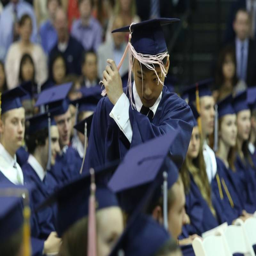
private school held its graduation ceremony at the school .